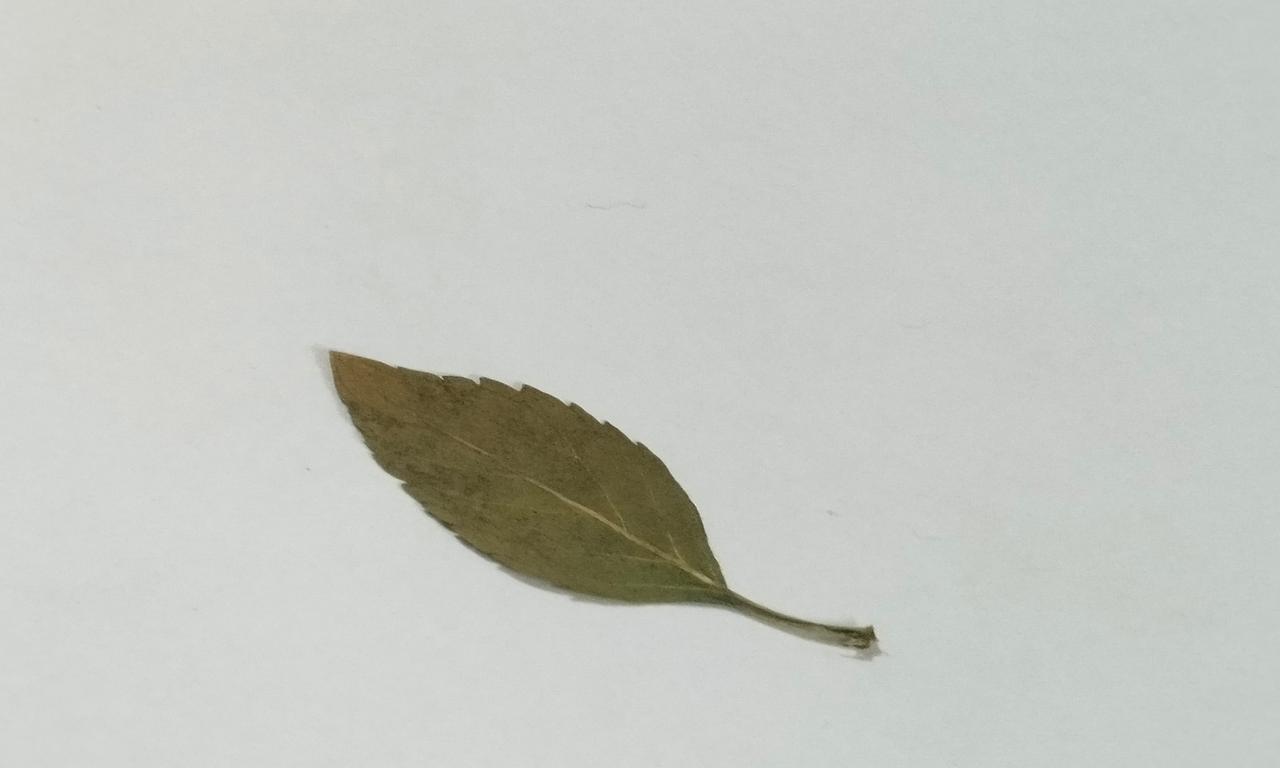
Label: Dried